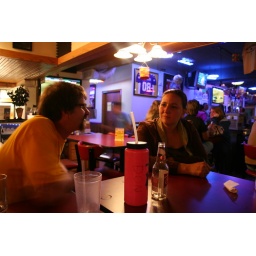
bar coversation at the 'rail bar' in minnesota. its in an actual train car